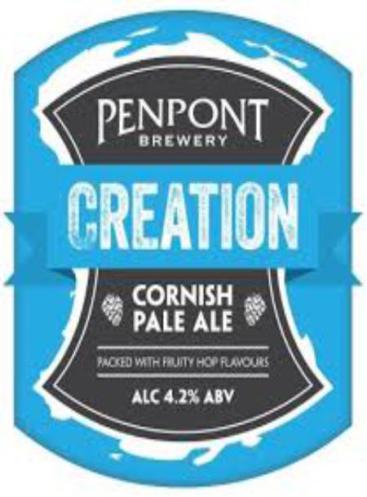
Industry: Food